Kingaroy Shire Council Chambers

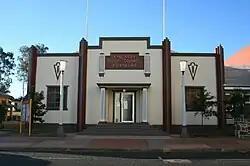
Kingaroy Shire Council Chambers, 2008

Kingaroy Shire Council Chambers is a heritage-listed former town hall and now visitor information centre and art gallery at Haly Street, Kingaroy, South Burnett Region, Queensland, Australia. It was designed by Gerard William Barlow and built in 1938 by Kell & Rigby. It was added to the Queensland Heritage Register on 9 November 2012.